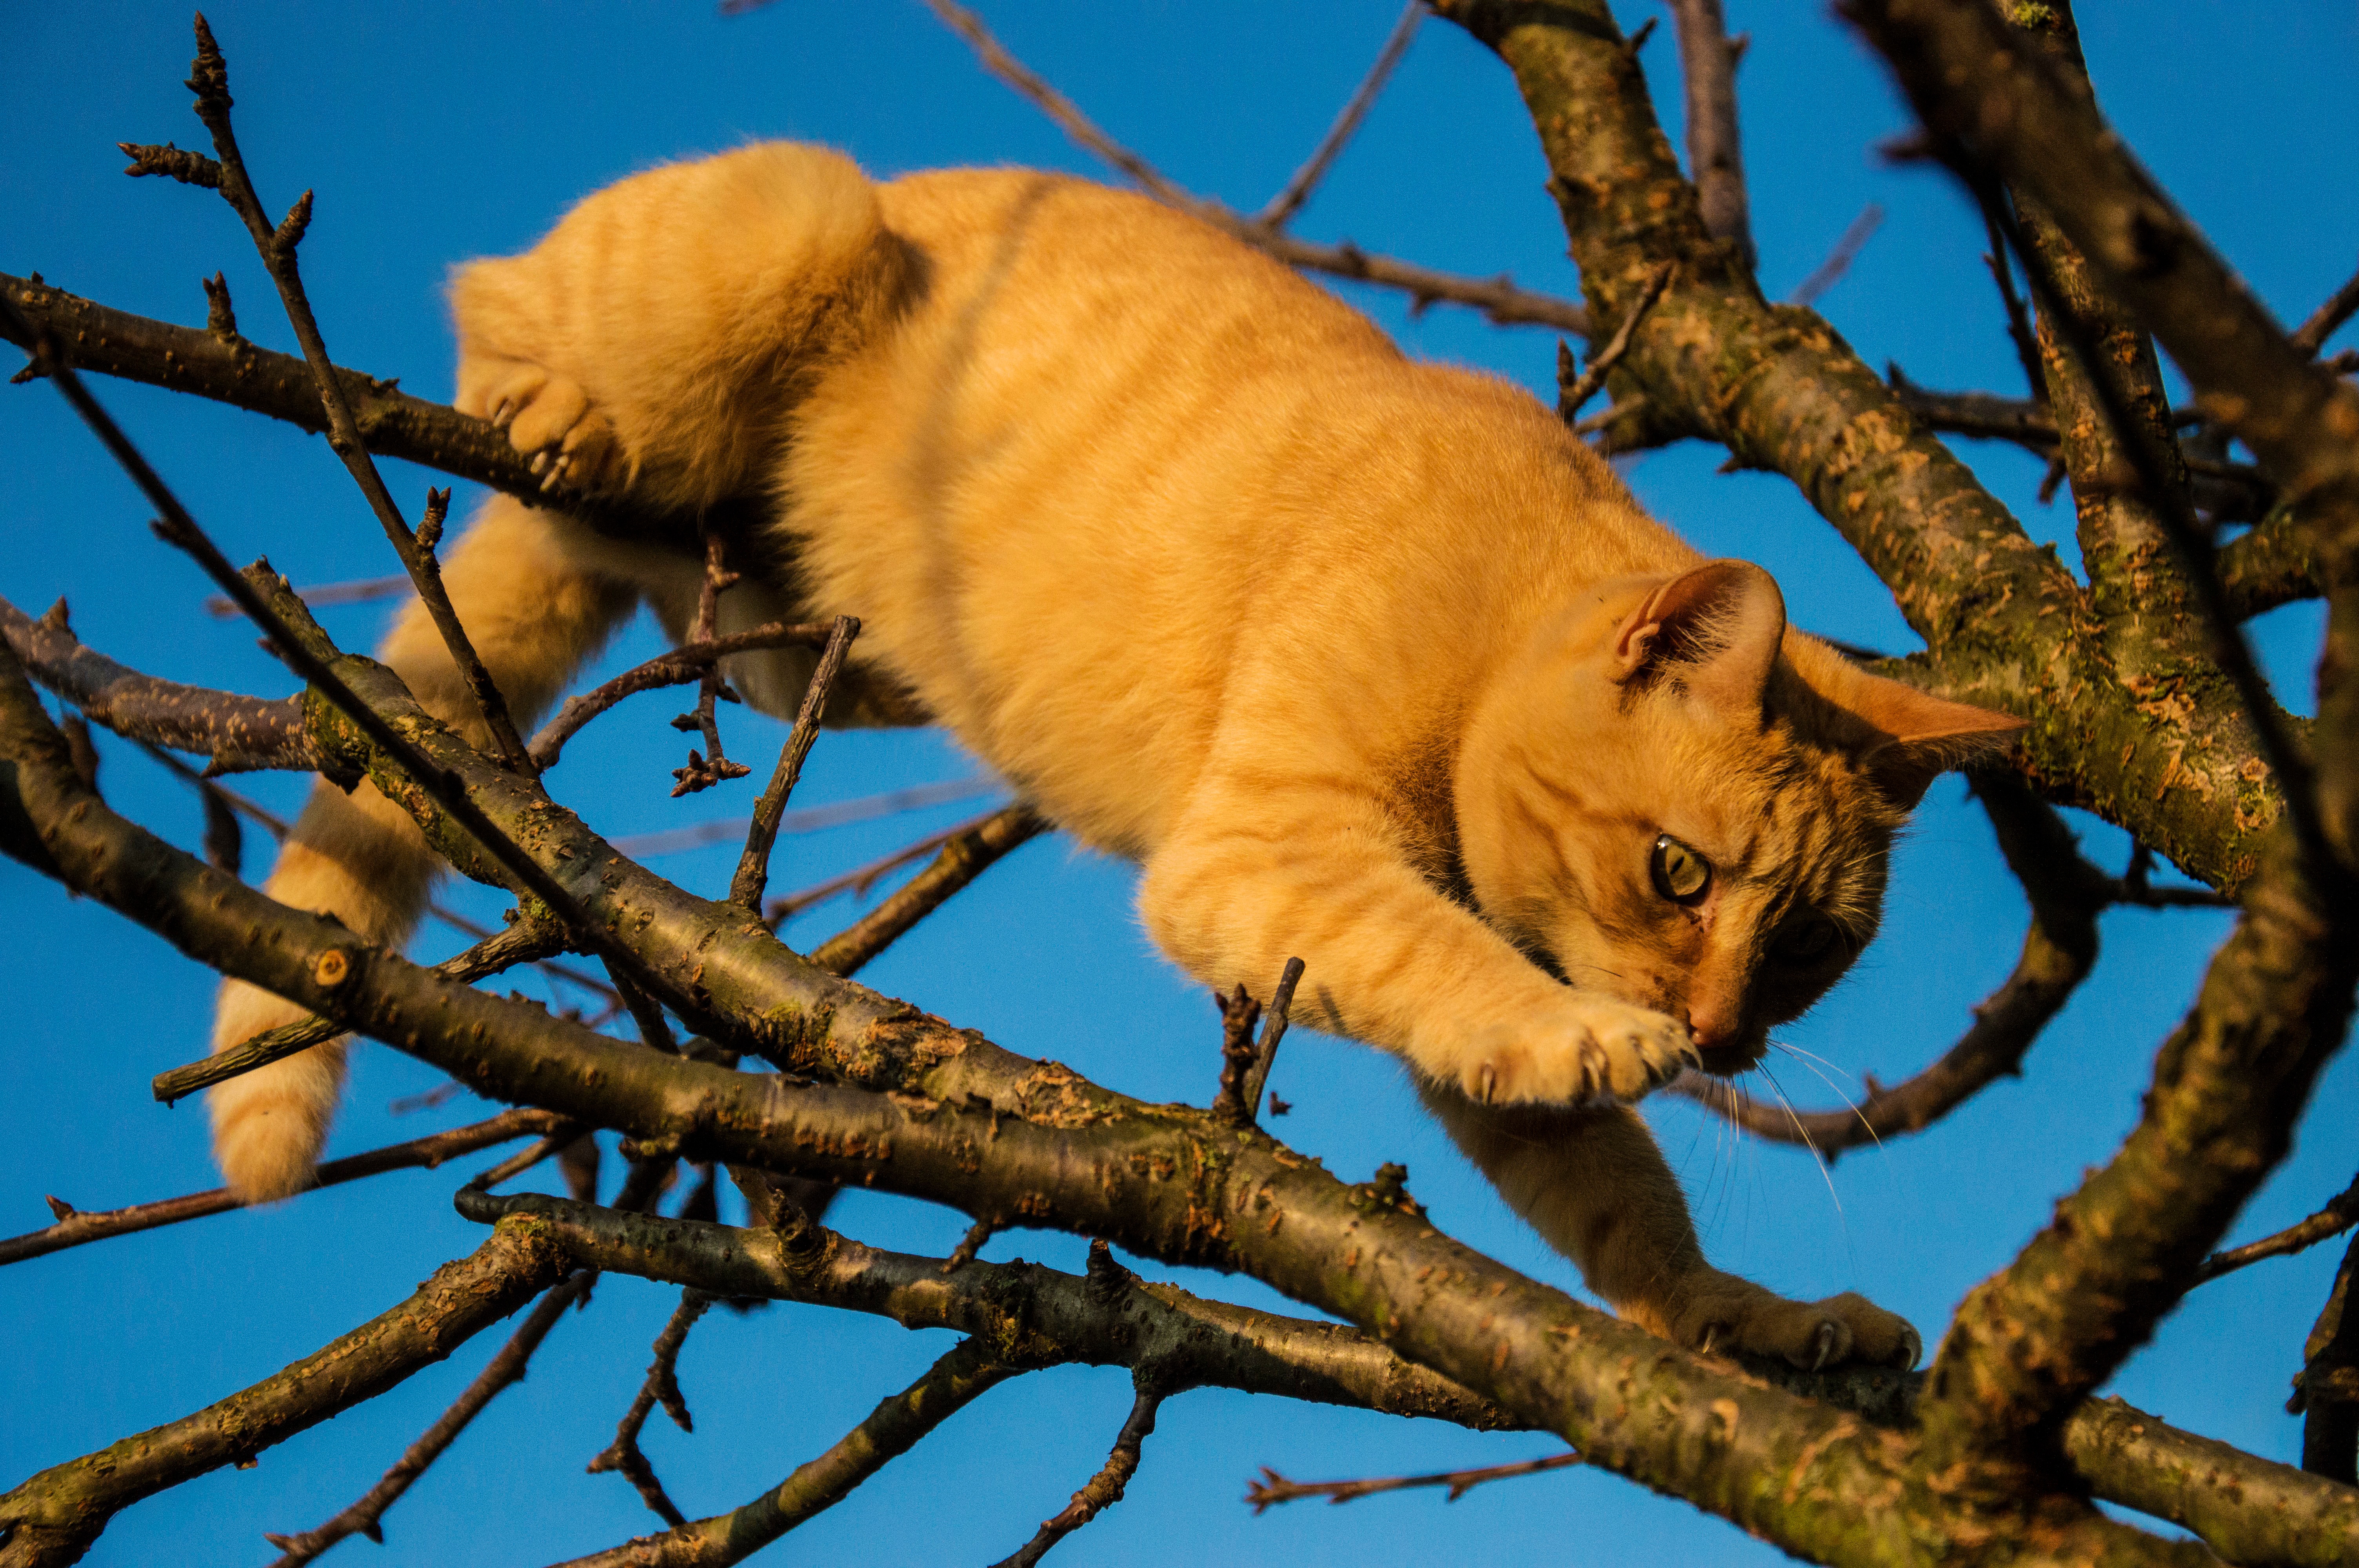
tree, branch, wildlife, mammal, fauna, vertebrate